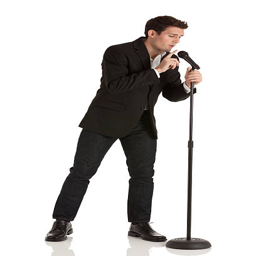
businessman speaking into a microphone